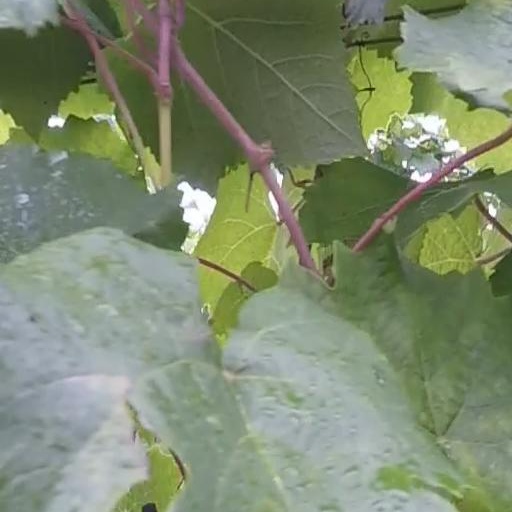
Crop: grape